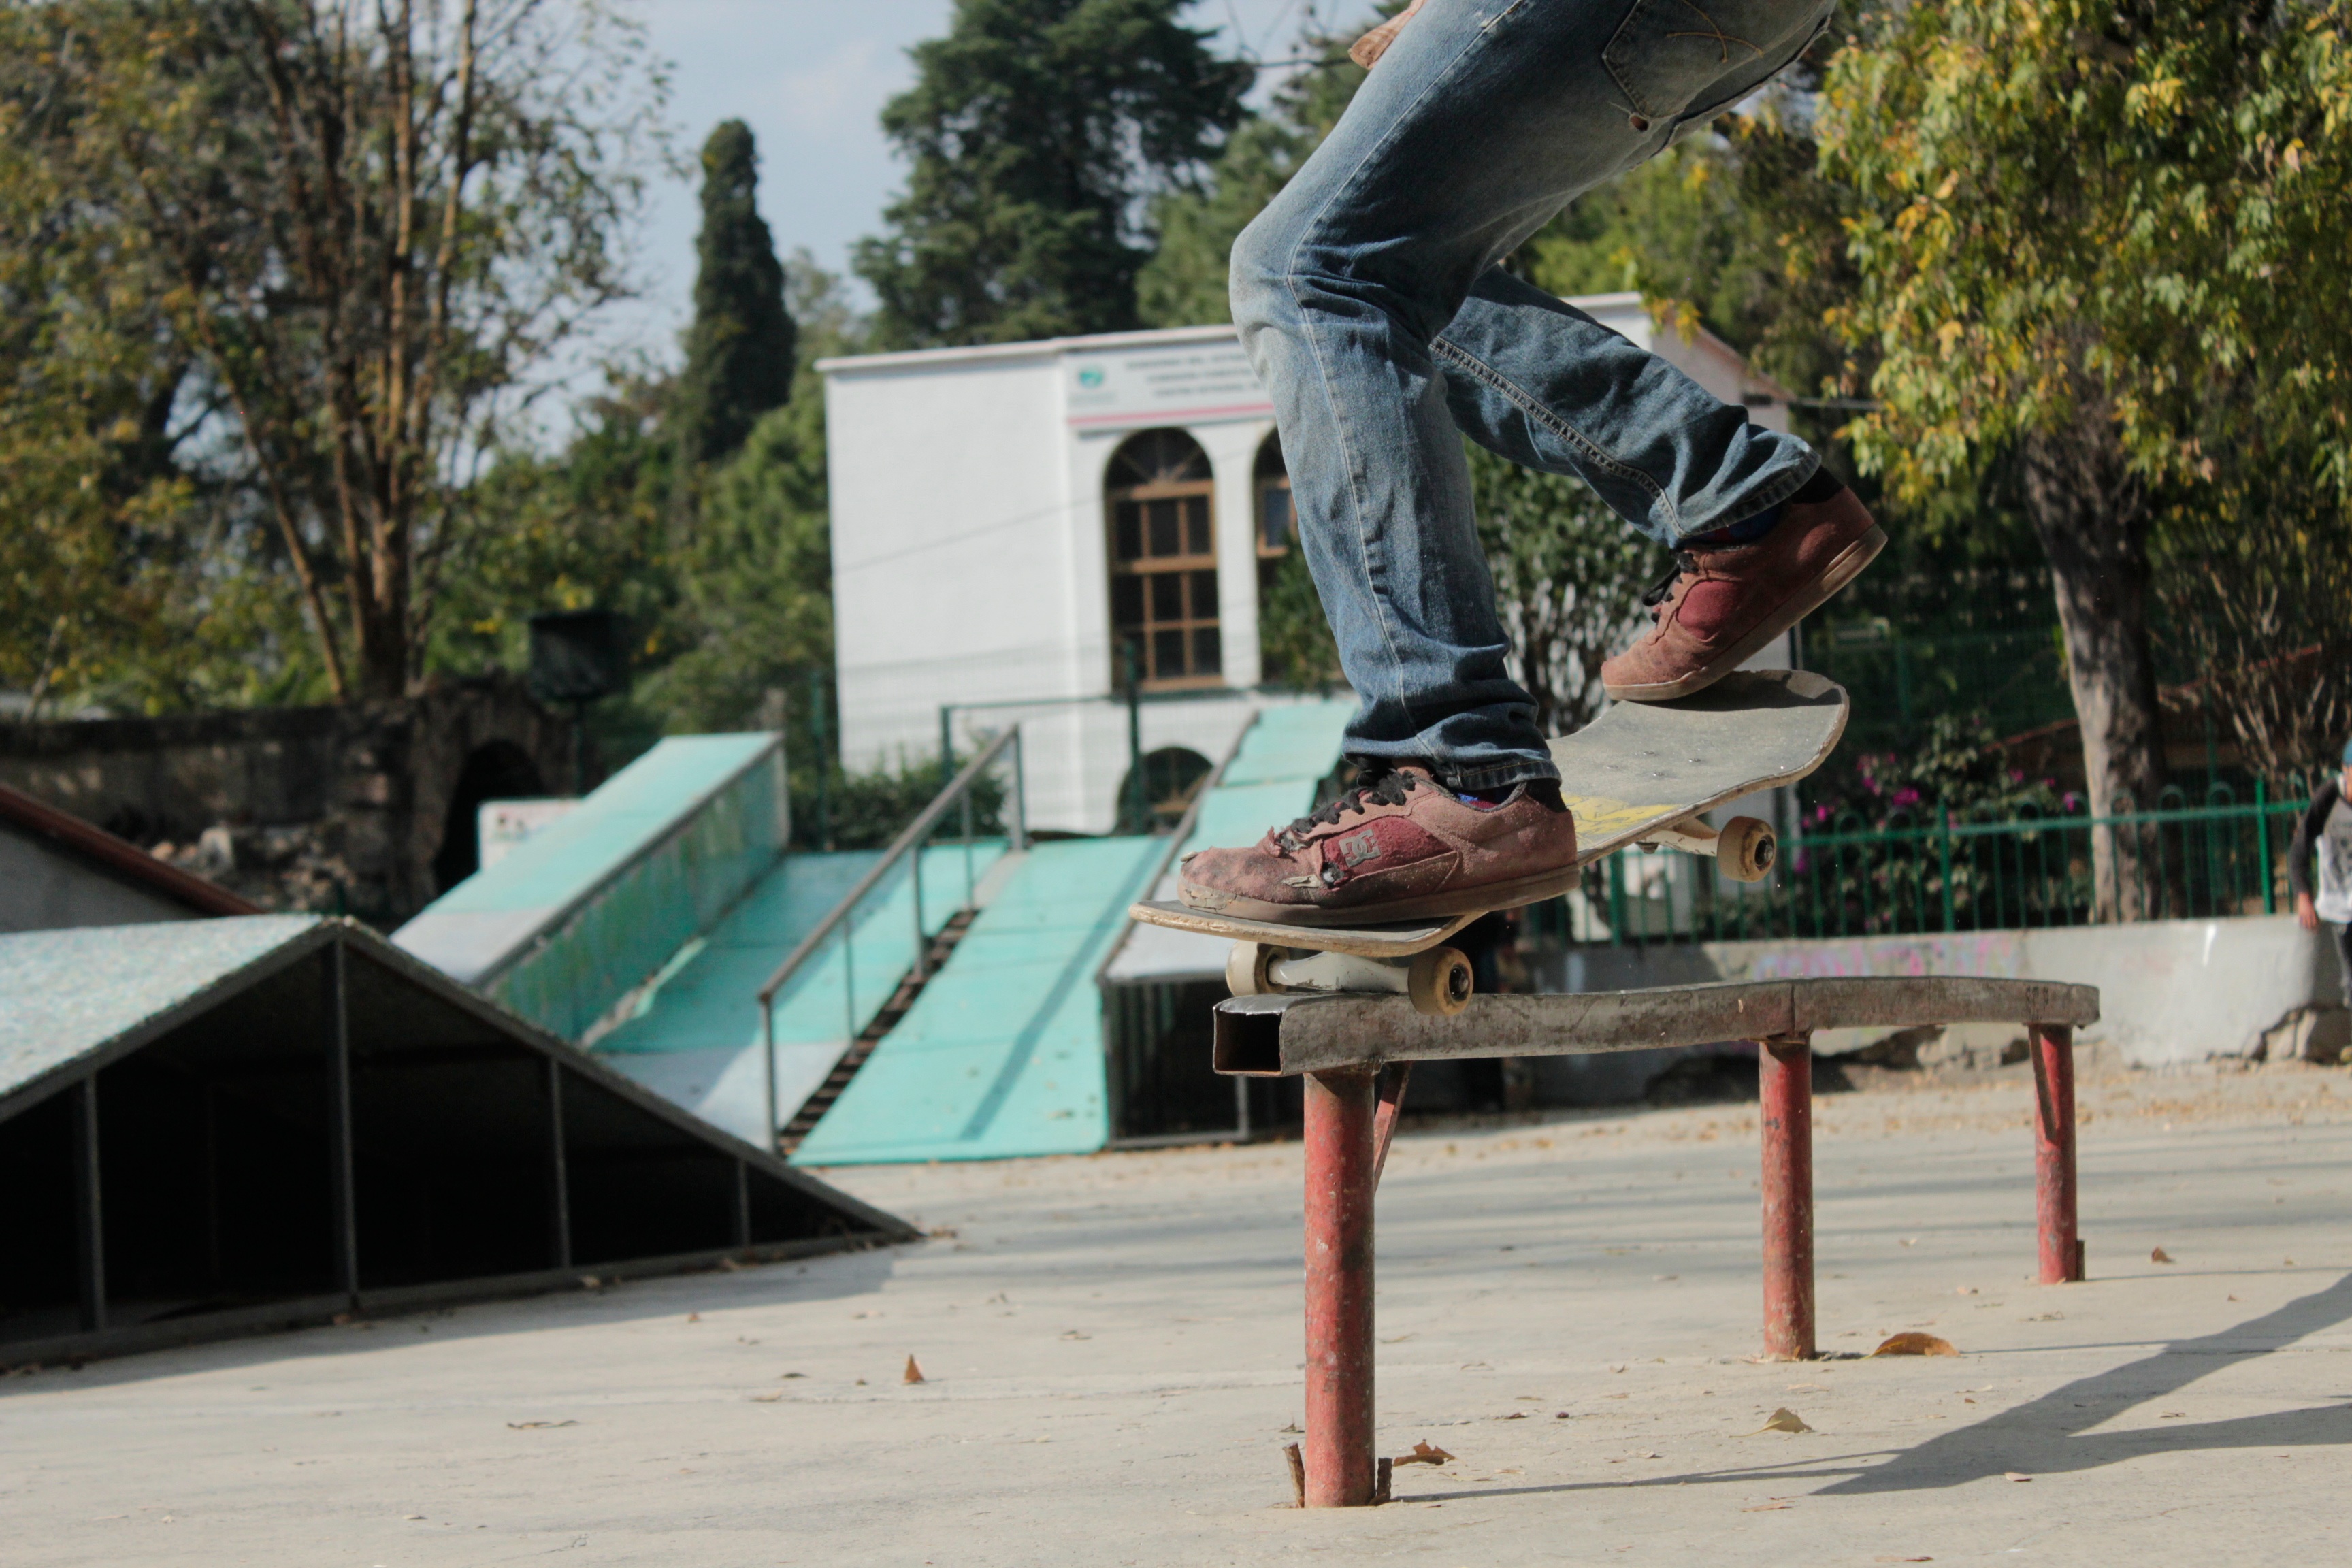
person, skateboard, skate, roof, home, skateboarding, sports, skateboarding equipment and supplies, boardsport, bicycle motocross